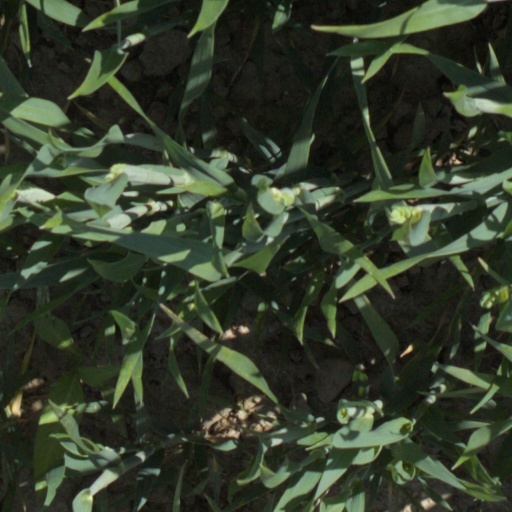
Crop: wheat